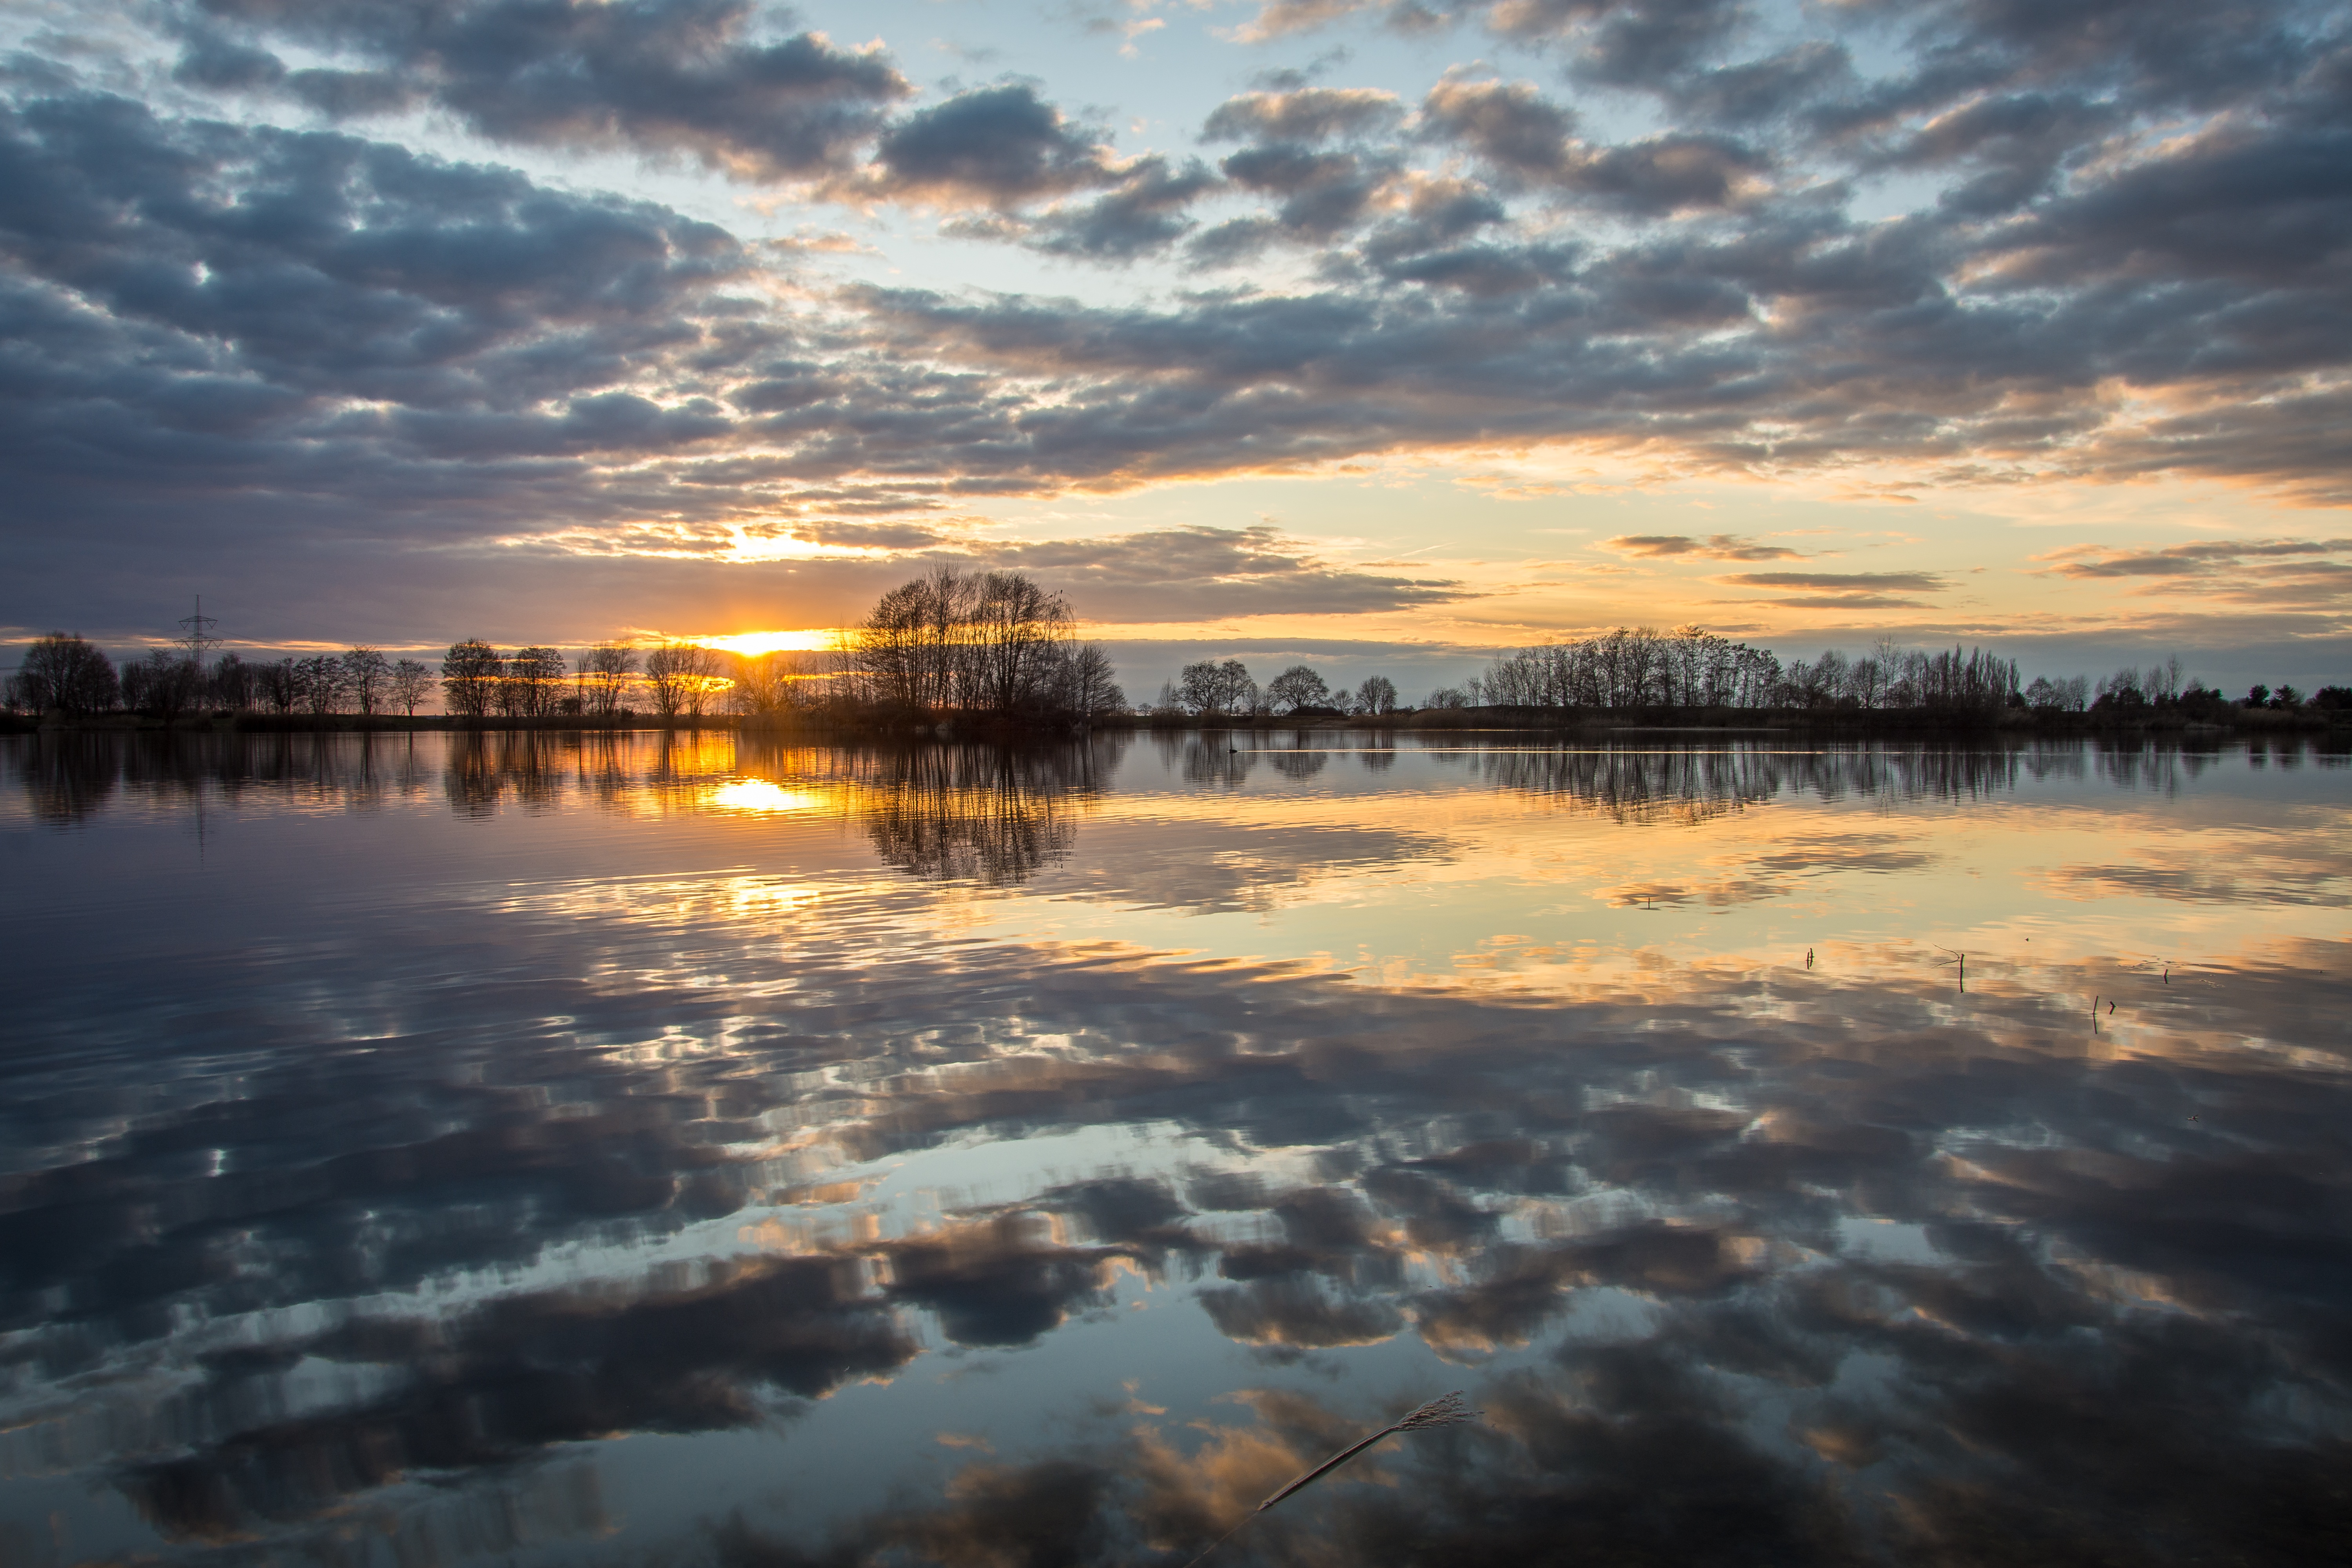
landscape, sea, coast, water, nature, ocean, horizon, cloud, sky, sun, sunrise, sunset, sunlight, morning, shore, lake, dawn, atmosphere, dusk, evening, twilight, reflection, romance, rest, lighting, trees, clouds, beautiful, mood, loch, silent, abendstimmung, mirroring, atmospheric, afterglow, evening sky, back light